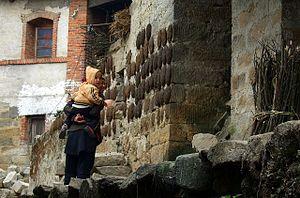
La bouse séchée est le nom donné aux bouses animales séchées et employées comme combustible. Ce terme générique correspond à un emploi largement répandu de par le monde, qu'il s'agisse de réemploi des excréments seuls ou du fumier animal. On l'appelle parfois « bois de vache ».